Answer in natural language. Is black modern high-back chair behind dark brown wooden bunk bed with blue bedding? Choose between the following options: no or yes
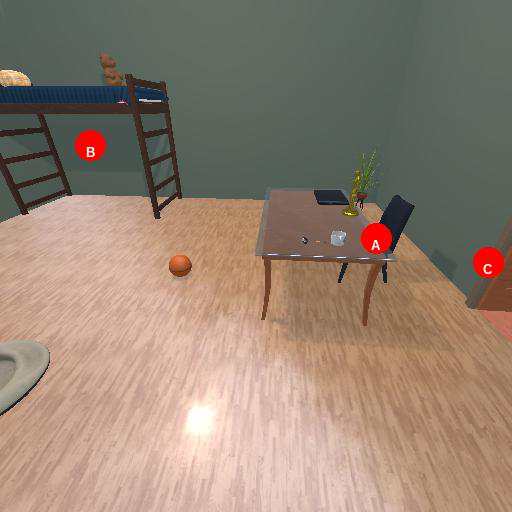
<answer>no</answer>